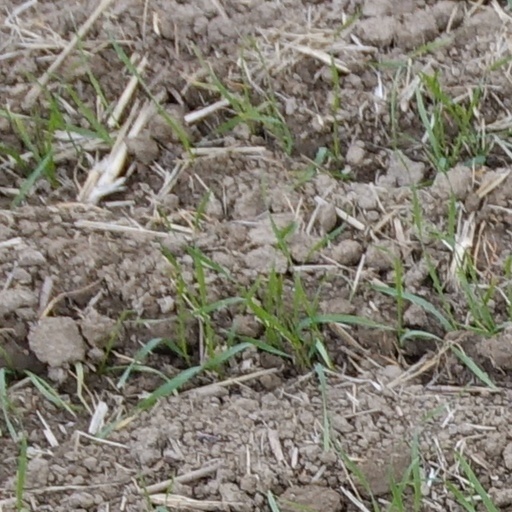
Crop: wheat